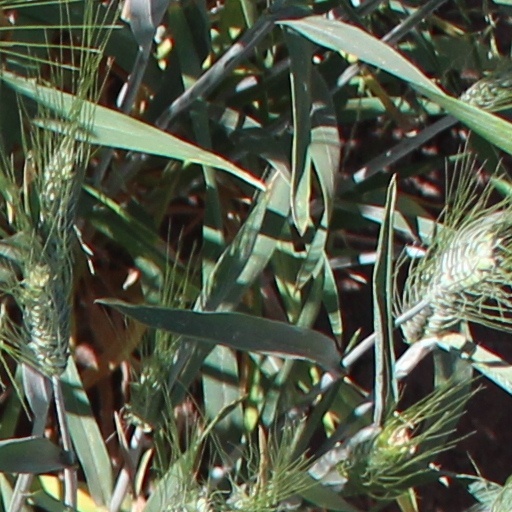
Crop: wheat